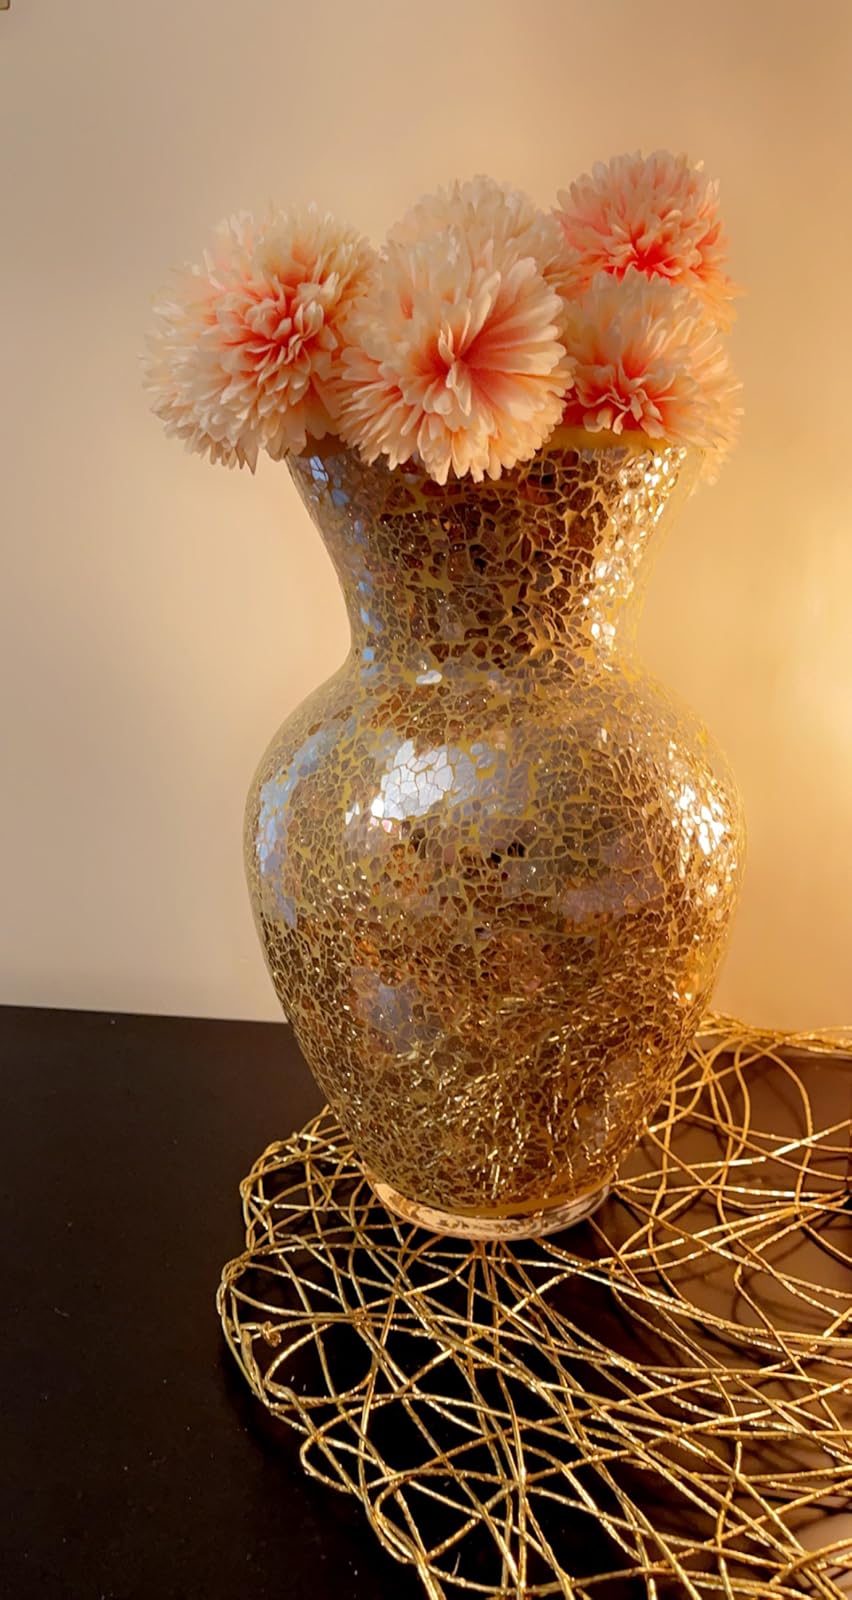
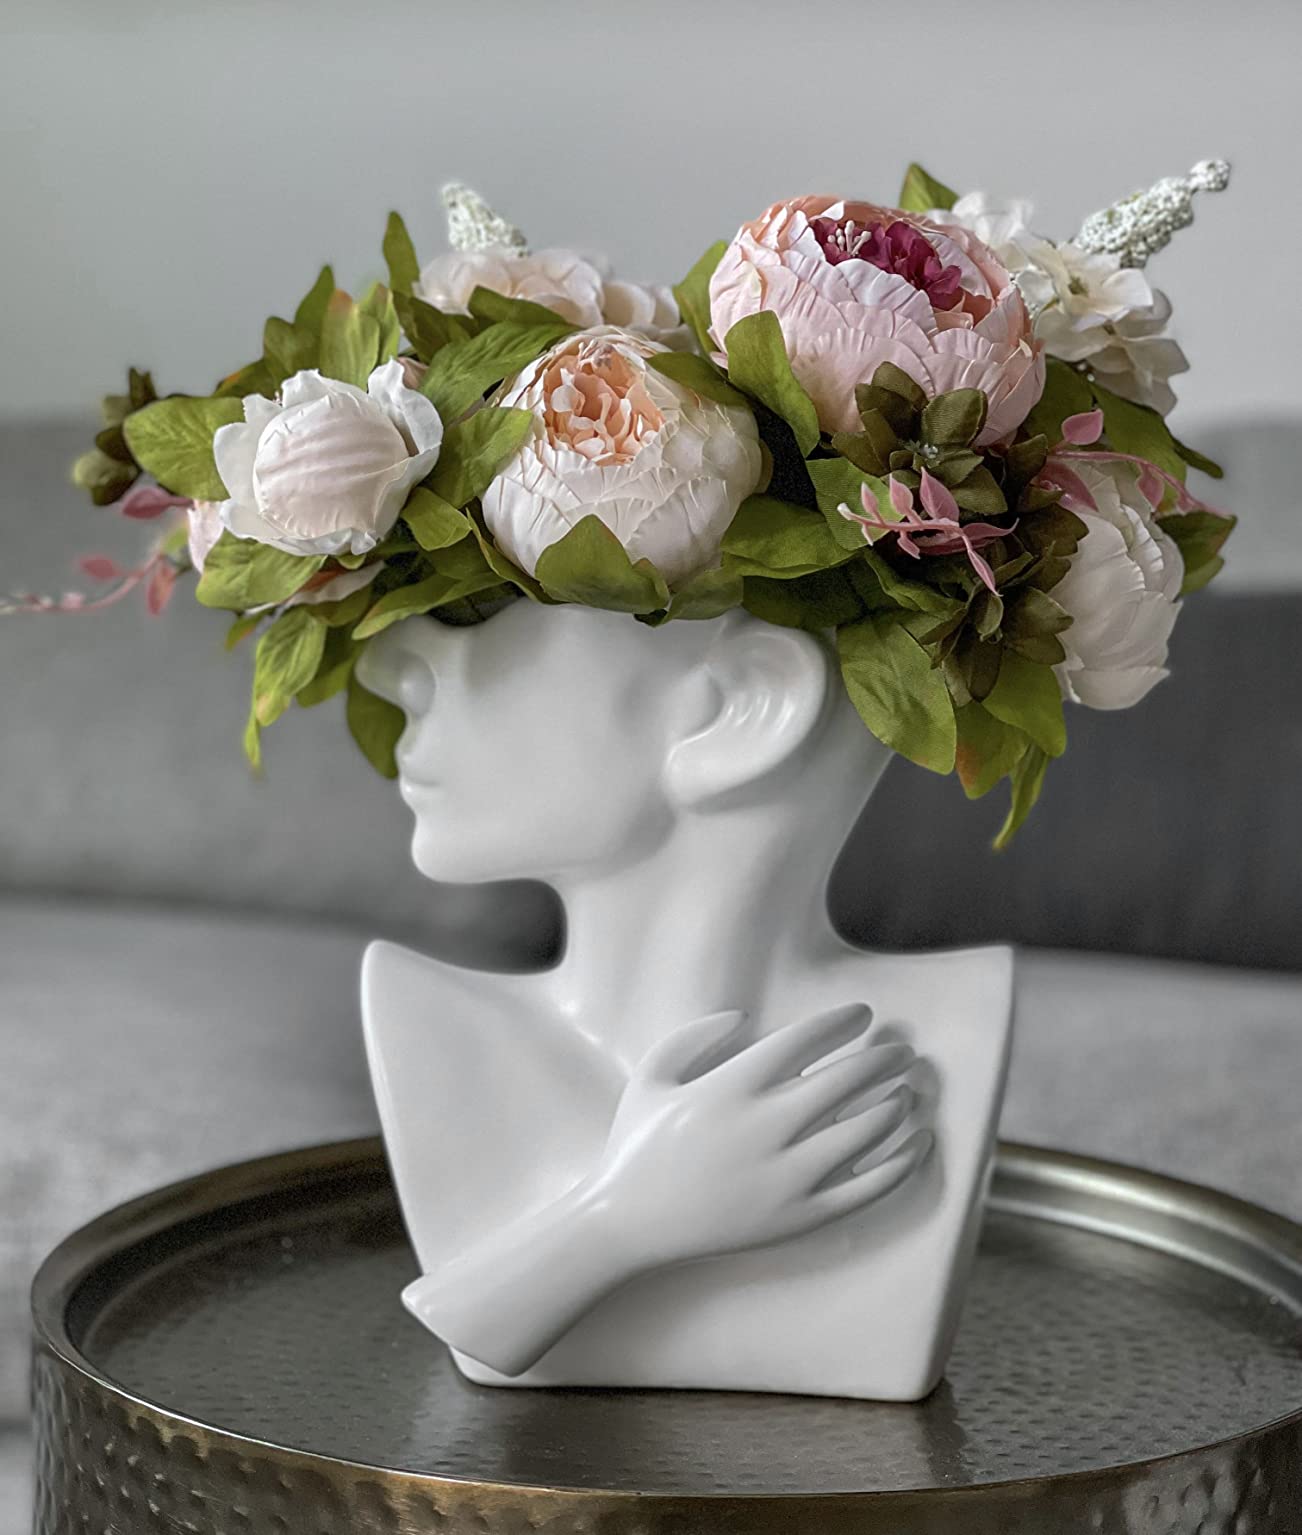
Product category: vase
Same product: no